Aporocactus martianus

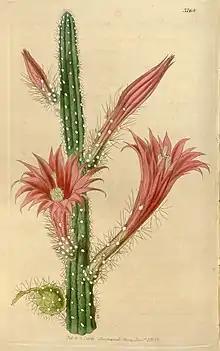
Plate 3768 of "Aporocactus martianus" from Curtis's Botanical Magazine 1840

It was first described as "Cereus martianus" in 1837 by Ludwig Georg Karl Pfeiffer. Wilhelm Barthlott moved the species to Disocactus in 1991